Curtis Granderson

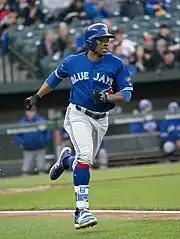
Granderson with the Toronto Blue Jays in 2018

Granderson agreed to terms with the New York Mets on a four-year contract worth $60 million on December 6, 2013. Granderson's salaries were set at $13 million in 2014, $16 million in 2015 and 2016, and $15 million in 2017. On May 12, Granderson returned to Yankee Stadium for the first time since he signed with the Mets, and went 2 for 5 with a home run. The Mets played Granderson as their right fielder. He started 148 games with 130 in right field. He batted .227, and had the highest number of pitches per plate appearance in the major leagues (4.37). Granderson played in a total of 205 games between May 15, 2013, and September 16, 2014, during which time he did not ground into a double play, a record which still stands .